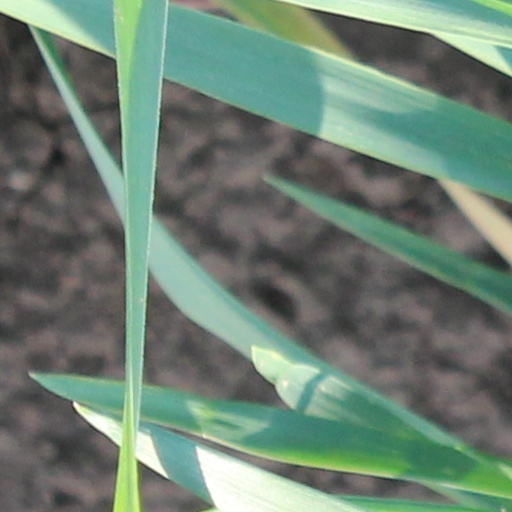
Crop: wheat